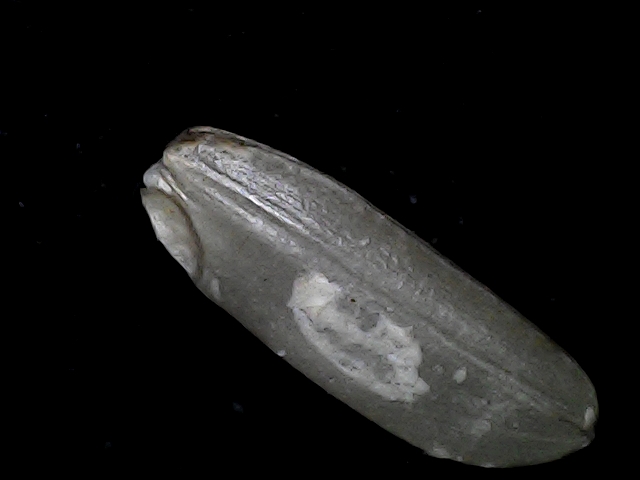
Rice variety: BD85